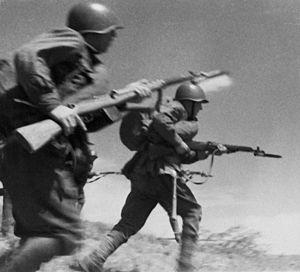
""Soldats de l'Armée Rouge sont à l'attaque."" Soldats de l'Armée Rouge sont à l'attaque. La Grande Guerre Patriotique. Photo prise en 1941. Russie"